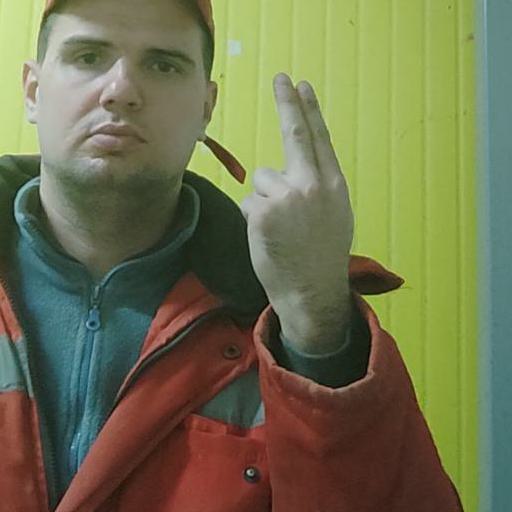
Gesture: two_up_inverted